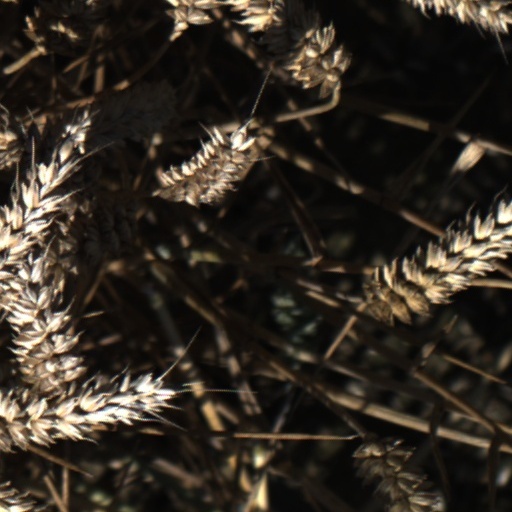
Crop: wheat